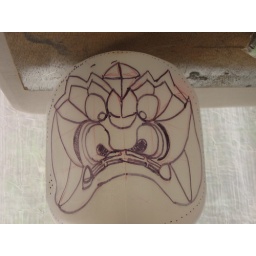
draw over plastic bottle